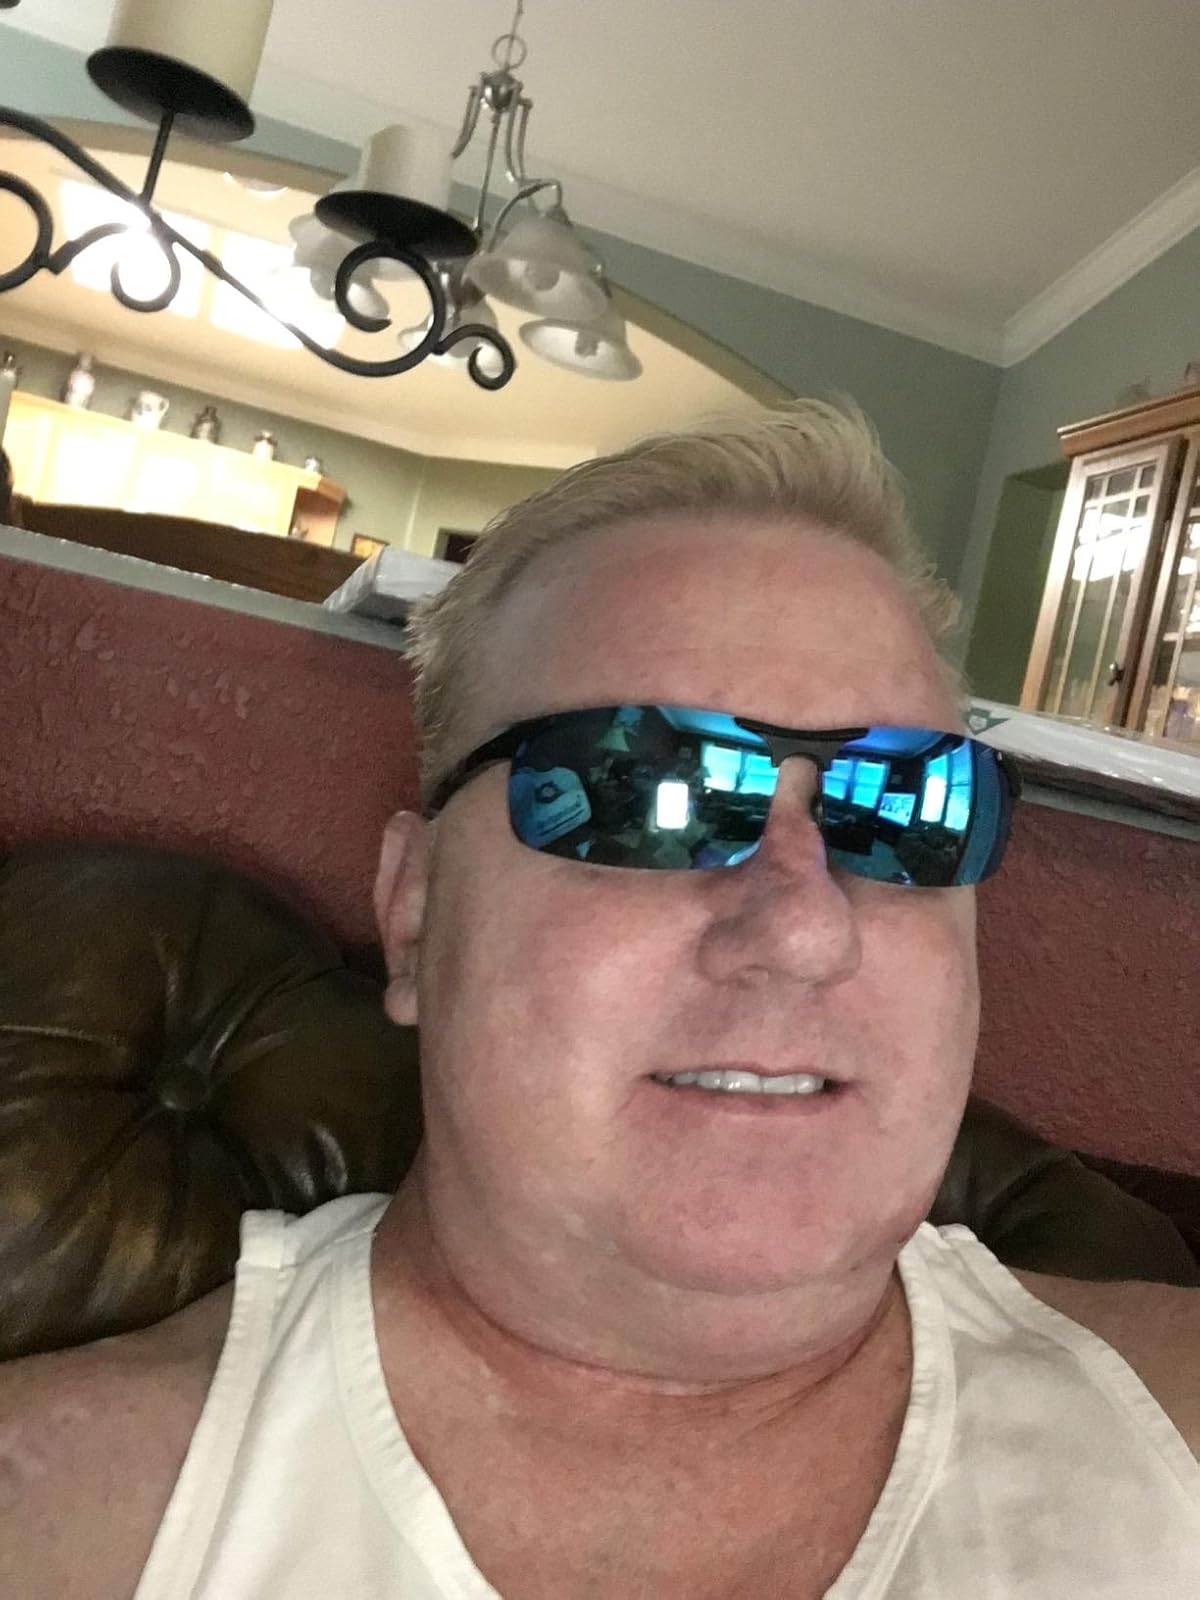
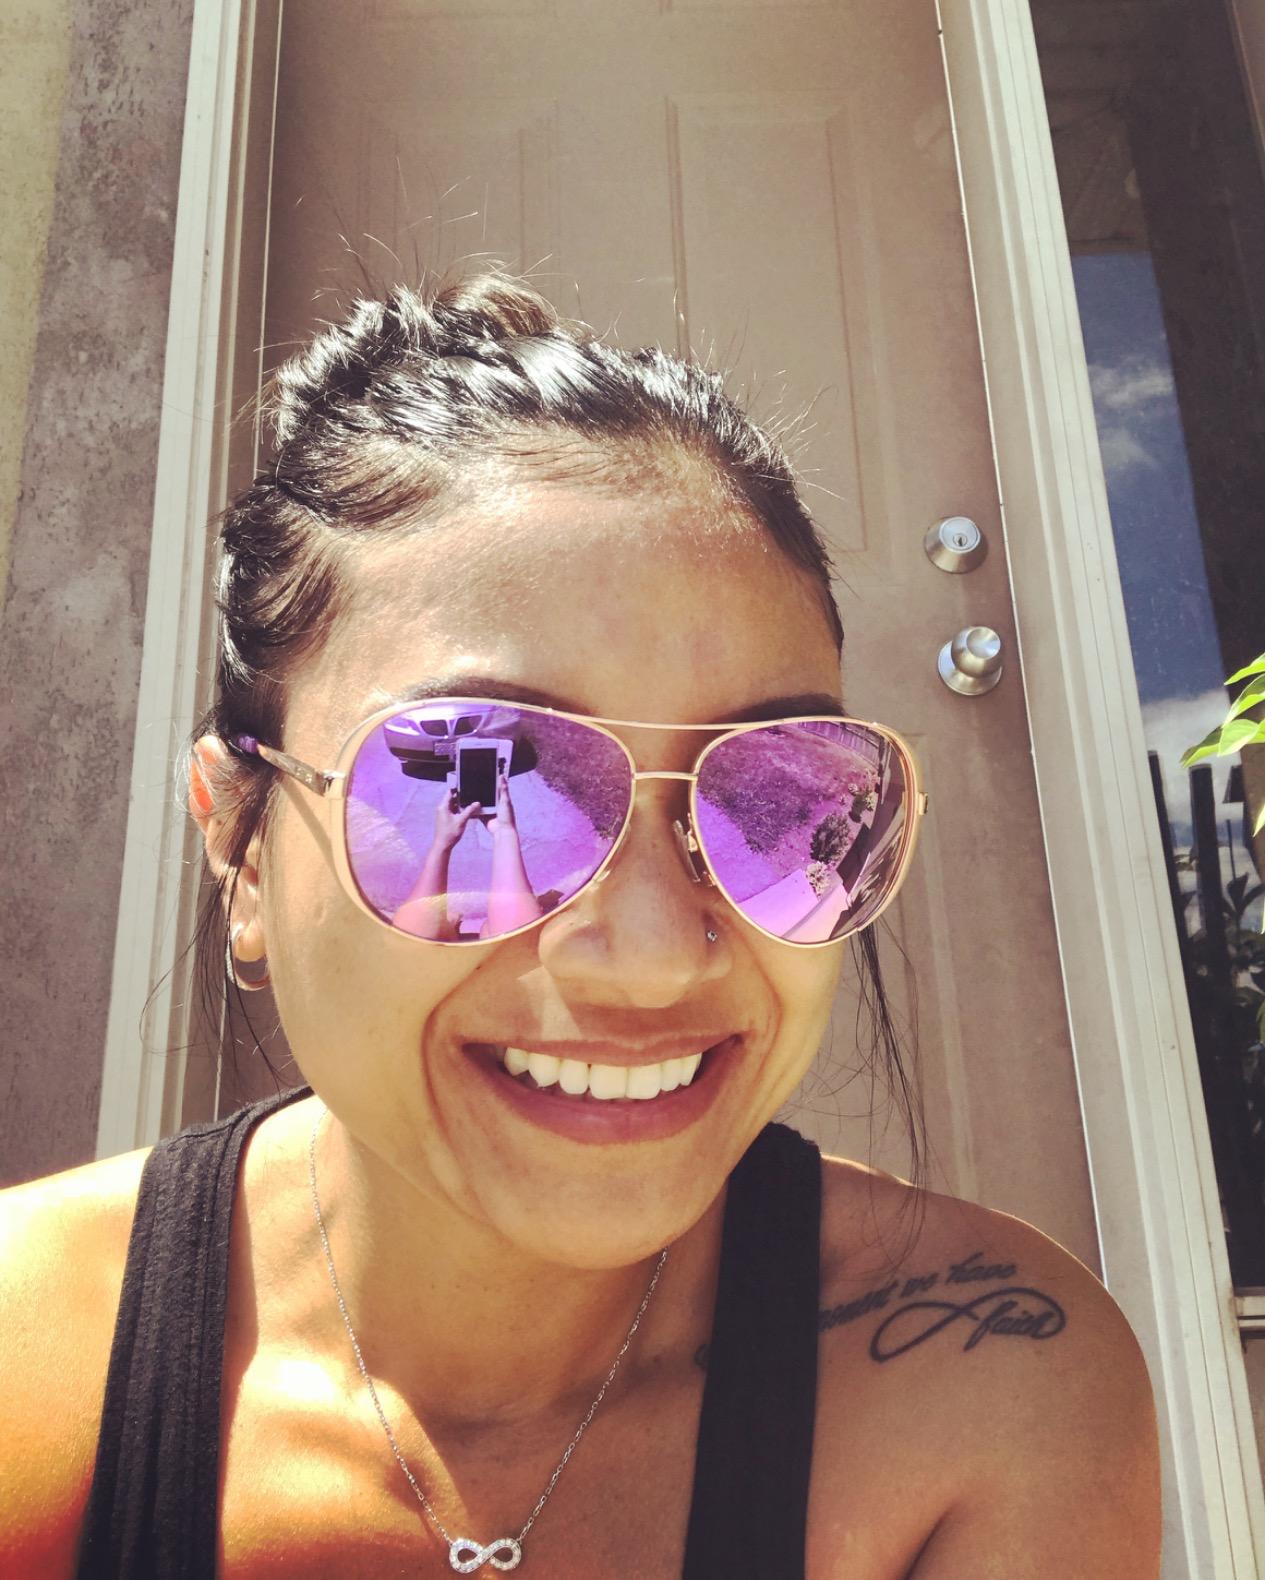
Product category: accessories_sunglasses
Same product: no